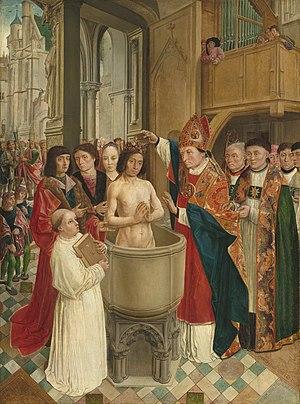
Le rite du baptême catholique est le premier des trois sacrements de l'initiation chrétienne, avec l'eucharistie et la confirmation. Pour les personnes ayant l'âge de raison, il est précédé d'une période de préparation, appelée catéchuménat, au cours de laquelle le futur baptisé, le catéchumène, découvre la foi pour laquelle il demande le baptême. Pour les nouveau-nés, les parents suivent une préparation au baptême qui les aide à comprendre le sens de ce sacrement. Pour les adultes, le baptême proprement dit a souvent lieu au cours de la veillée de Pâques.
Le VIᵉ siècle en Occident voit la mise en place de l'« occident chrétien ».
La France, en forme longue depuis 1875 la République française, est un État souverain transcontinental dont le territoire métropolitain est situé en Europe de l'Ouest. Ce dernier a des frontières terrestres avec la Belgique, le Luxembourg, l'Allemagne, la Suisse, l'Italie, l'Espagne et les deux principautés d'Andorre et de Monaco. La France dispose aussi d'importantes façades maritimes sur l'Atlantique et la Méditerranée. Son territoire ultramarin s'étend dans les océans Indien, Atlantique et Pacifique ainsi qu'en Amérique du Sud, et a des frontières terrestres avec le Brésil, le Suriname et les Pays-Bas.
Le baptême de Clovis est le baptême et la conversion du roi des Francs Clovis Iᵉʳ et plus de 3 000 de ses guerriers à la religion chrétienne. Réalisé par l'évêque Remi, il aurait eu lieu le 25 décembre de l'année 496, 505 ou 507 à la cathédrale de Reims. Il est considéré ultérieurement comme l'un des événements les plus importants de l'histoire de France, et plus particulièrement de la monarchie française, et même de l'Église catholique qui ont élaboré à partir de lui la substance du mythe de la nation française. C'est en souvenir de ce baptême que les futurs rois de France porteront le titre de « fils aîné de l'Église ». La France sera même reconnue par l'Eglise, et notamment par le pape Jean-Paul II, comme la nation « fille aînée de l'Église ». La date de ce baptême est parfois évoquée comme étant le fait fondateur de la France.
Rombach-le-Franc est une commune française située dans le département du Haut-Rhin, en région Grand Est.
Clovis Iᵉʳ, en latin Chlodovechus, né à Tournai vers 466 et mort à Paris le 27 novembre 511, est roi des Francs saliens, puis roi de tous les Francs de 481 à 511.
L’homosexualité au Portugal a surtout été dominée dans une autre partie de l'histoire par l'idéologie chrétienne de l'Église catholique romaine, qui caractérise la sexualité comme un acte indissociable de la procréation, ce pour quoi toutes les autres activités sexuelles sont vues comme désordonnées. À partir du XVIᵉ siècle, l'Inquisition portugaise s'est même chargée d'enquêter, de juger et de condamner au bûcher les sodomites. Cette vision moraliste de la sexualité s'est maintenue jusqu'à la fin du XXᵉ siècle, malgré la décriminalisation qui a eu lieu antérieurement, ce qui explique que la grande majorité des homosexuels ont préféré se cacher des yeux de la société.
Les personnes lesbiennes, gays, bisexuelles et transgenres en Espagne bénéficient de droits parmi les plus avantageux au monde mais il n'en a pas toujours été ainsi. Depuis la Rome antique, où l’acte sexuel et les relations de pouvoir sont des plus importants, jusqu’à la conception moderne de l’homosexualité comme forme de sexualité comprise comme une façon d’être soi-même, surviennent plusieurs changements et évolutions. Le droit des homosexuels subit longtemps l’influence de la pensée chrétienne qui voit essentiellement la sexualité comme un acte de procréation, toute autre forme sexuelle étant considérée comme un péché et contraire à la loi divine. Cette vision du monde domine au point que la sodomie est jugée comme trahison d’État et punissable du bûcher. Cette tendance est modérée par les Lumières, alors que les libertés individuelles prennent de l’importance, avec la suppression en 1822 de la sodomie du Code criminel de l’Espagne. La lente et difficile évolution vers l’acceptation de l’homosexualité se voit interrompue par la Guerre d'Espagne et la dictature franquiste, qui réprime sévèrement les violetas.
La christianisation de la région qui est aujourd'hui le Nord-Pas-de-Calais fut infime à l'époque romaine; elle débuta lentement au VIᵉ siècle, à l'époque mérovingienne, par la nomination d'un évêque à Cambrai.
Fils aîné de l'Église est un titre qui fut systématiquement porté par les rois de France à partir de Charles VIII en référence au baptême de Clovis, premier roi baptisé dans la foi de Nicée. La formule fut appliquée ensuite au royaume de France au XVIᵉ siècle puis à la France au XIXᵉ siècle. L’expression « France, fille aînée de l'Église » est attestée pour la première fois lors du « Discours sur la vocation de la nation française » prononcé le 14 février 1841 par le père dominicain Henri-Dominique Lacordaire dans la Cathédrale Notre-Dame de Paris, évoquant le lien entre le comte de Marnes alors en exil et sa filiation avec l'Église. Le titre de Fils aîné de l'Église peut être comparé à celui de Très chrétien, également spécifique au roi de France.
Le royaume de France est le nom historiographique donné à différentes entités politiques de la France au Moyen Âge et à l'époque moderne. Selon les historiens, la date de création du royaume est associée à un de ces trois événements majeurs : l'avènement de Clovis en 481 et l'extension des royaumes francs, le partage de l'Empire carolingien en 843 et l'élection d'Hugues Capet en 987. Il prend fin lors de la Révolution française en 1792 avant de réapparaître brièvement de 1814 à 1848.